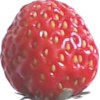
Label: strawberry